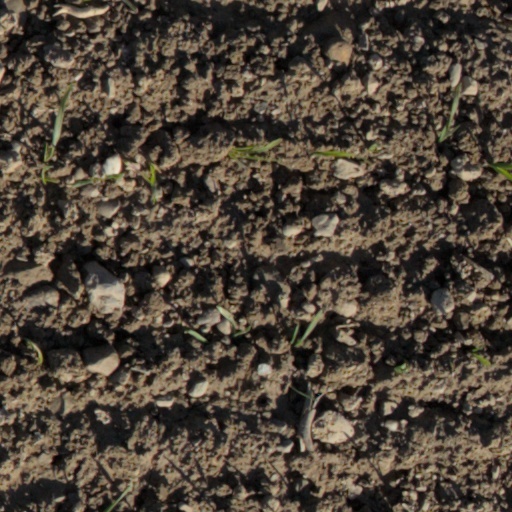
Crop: wheat